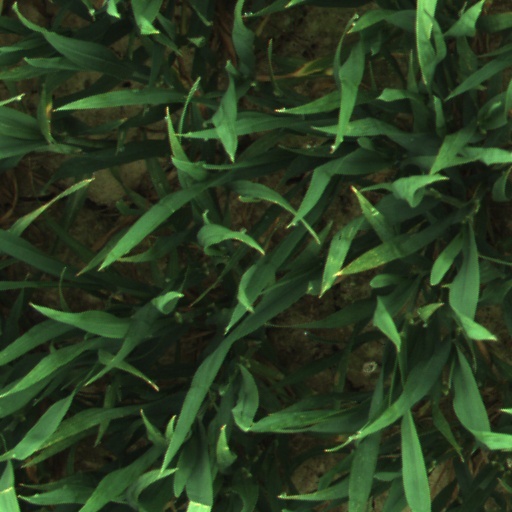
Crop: wheat